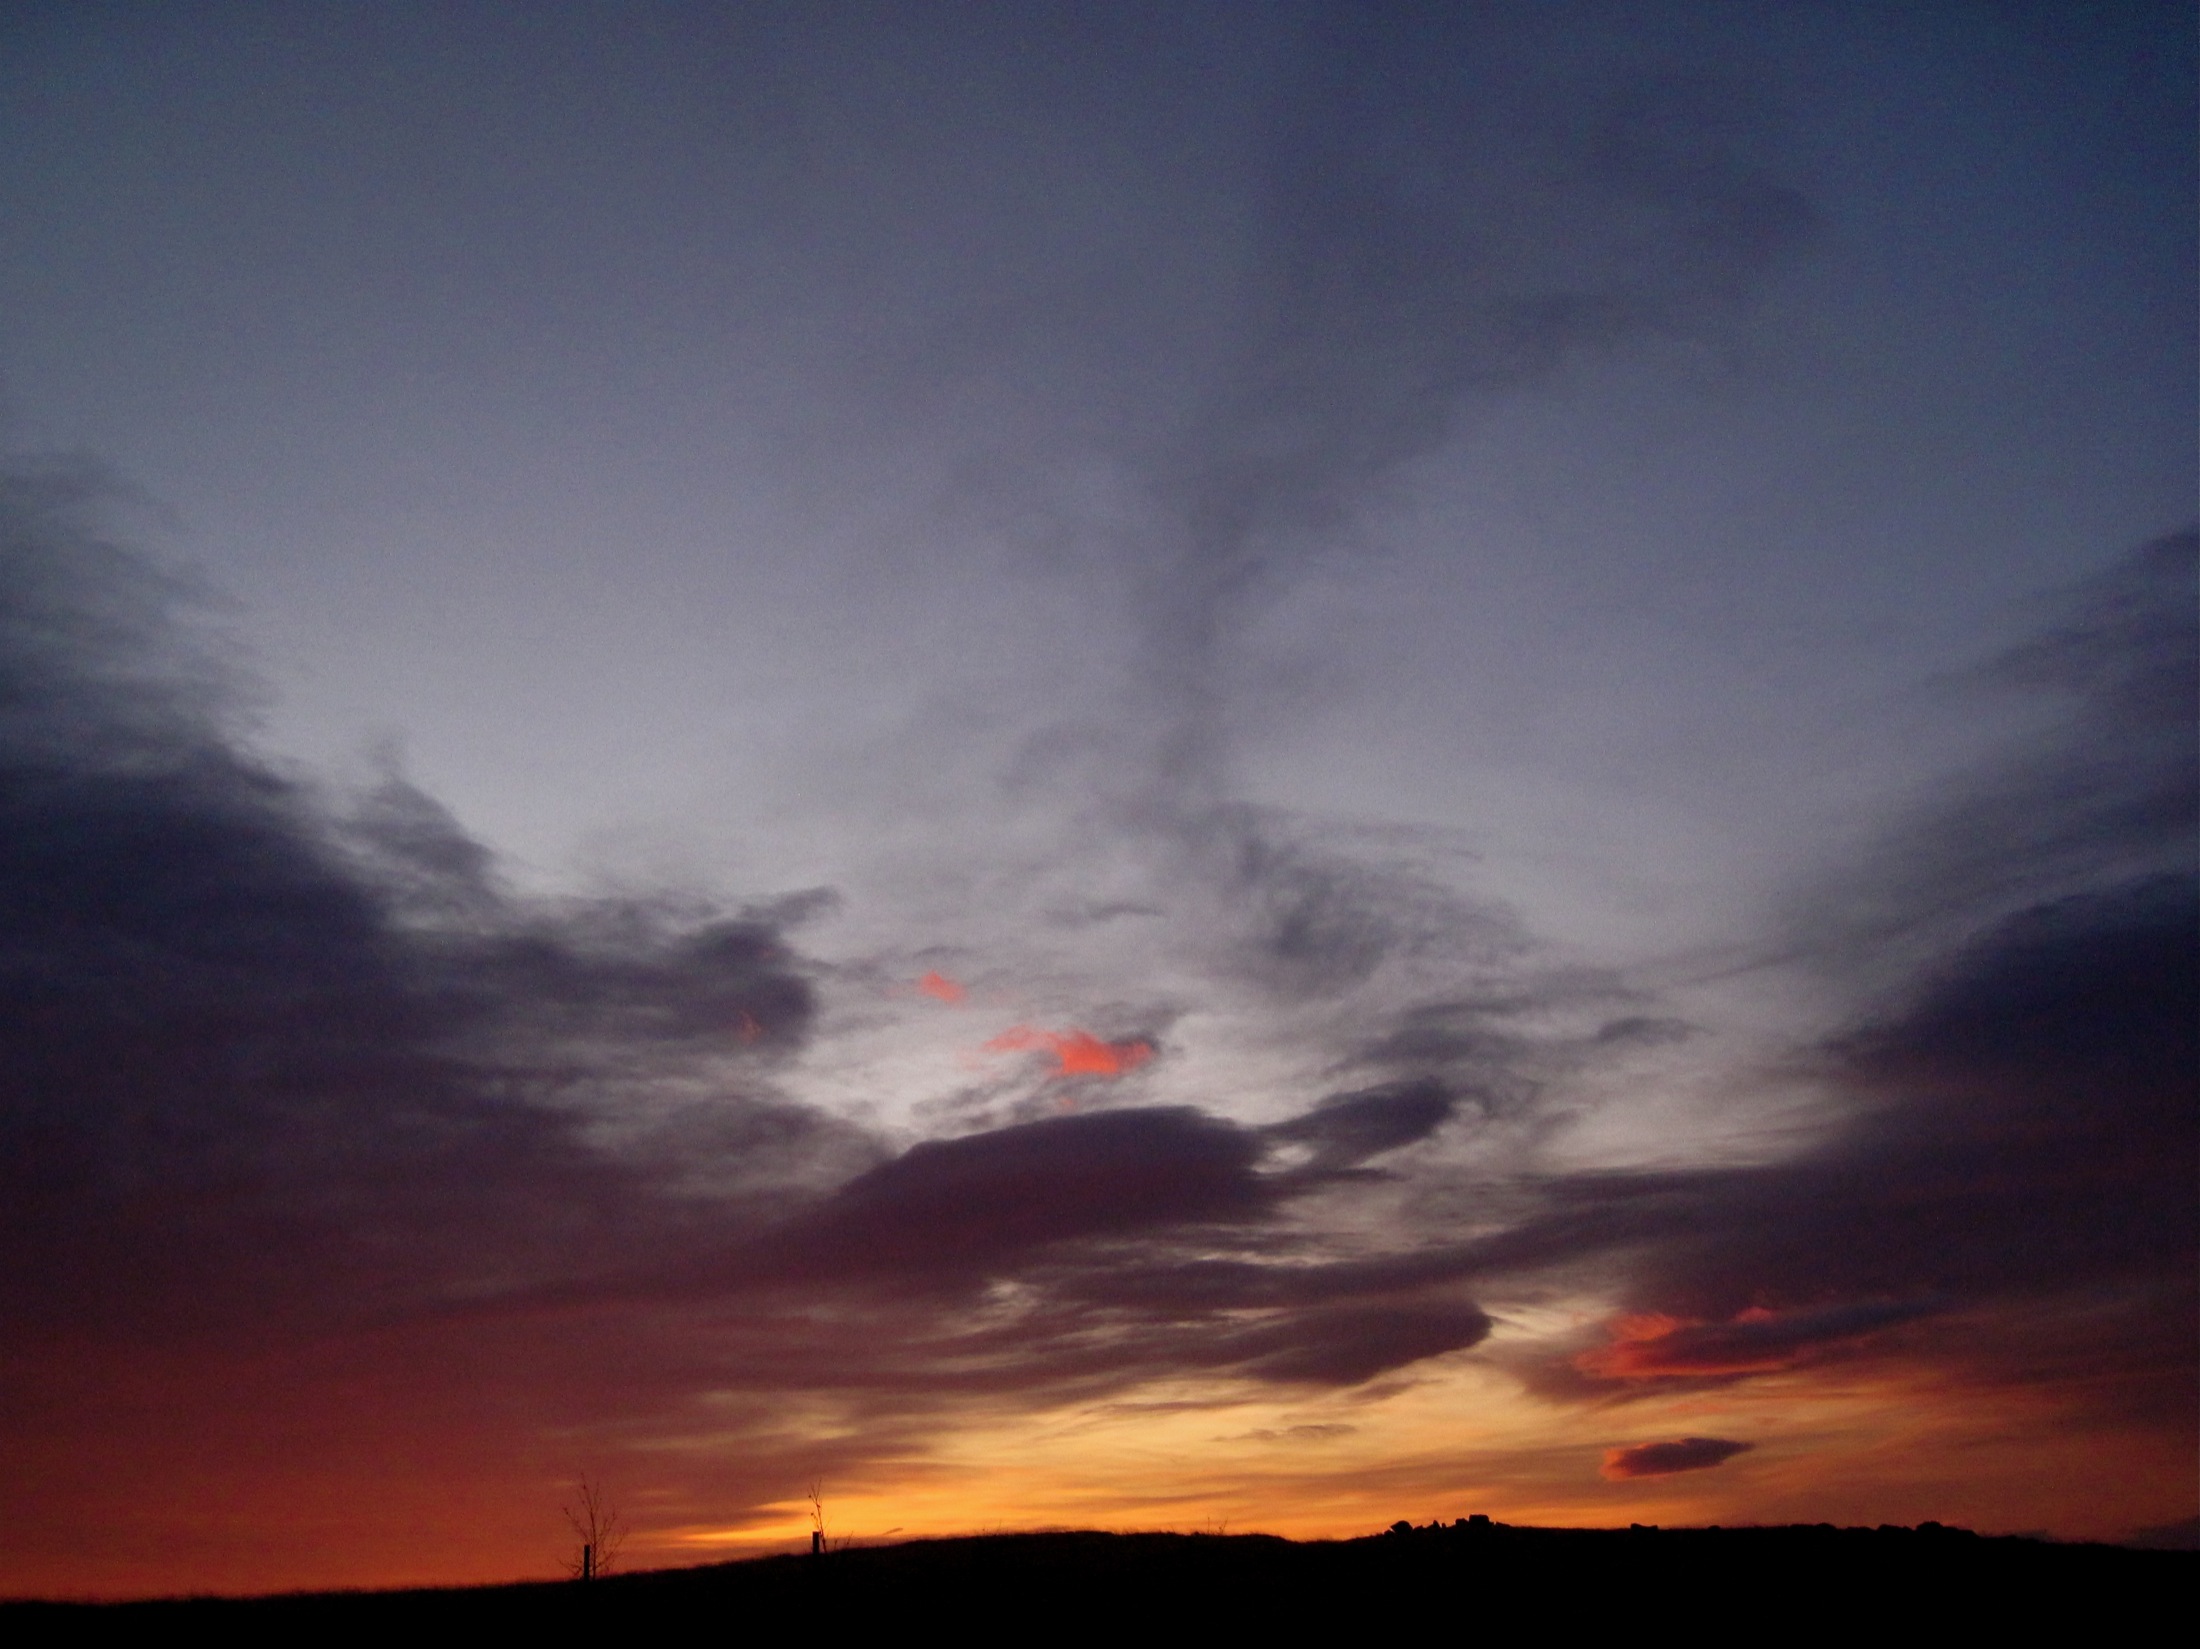
horizon, cloud, sky, sunrise, sunset, morning, dawn, atmosphere, dusk, evening, cumulus, iceland, afterglow, meteorological phenomenon, red sky at morning